Robert Muir of Loanfoot

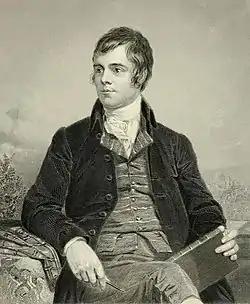
Robert Burns

Robert Muir first met the bard in 1786, probably at Kilmarnock's Bowling Green House Inn, and subscribed for no fewer that seventy-two copies of the 1786 Kilmarnock volume or ""Poems, Chiefly in the Scottish Dialect"" and forty of the 1787 Edinburgh Edition. He therefore played a central part in ensuring the publication of his friends poems. He had tried to take sixty copies of the Edinburgh Edition but Burns, knowing his straitened circumstances, refused him, writing that "Your affair of sixty copies is also like you: but it would not be like me to comply."